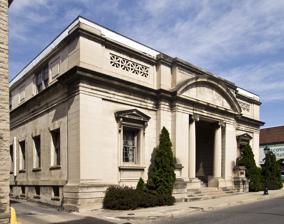
Building: Old Washington County Library
Country: United States of America
Year built: 1901
United States historic place Old Washington County Library U.S. National Register of Historic Places Old Washington Co Library, April 2010 Show map of Maryland Show map of the United States Location 21 Summit Ave., Hagerstown, Maryland Coordinates 39°38′33.66″N 77°43′23.84″W / 39.6426833°N 77.7232889°W / 39.6426833; -77.7232889 Area less than one acre Built 1900 ( 1900 ) Architect Bruce Price Architectural style Neo-Georgian NRHP reference No. 78001481 Added to NRHP October 2, 1978 Old Washington County Library is a historic library building located at 21 Summit Avenue in Hagerstown , Washington County, Maryland , United States . It is a two-story Neo- Georgian stone masonry structure of monumental proportions, built 1900–01. The building appears to be one huge story from the façade.  The building was designed by the noted late 19th-century American architect Bruce Price (1845–1903) and erected  for the Washington County Free Library. It was used by the library until 1965. It was listed on the National Register of Historic Places in 1978. References